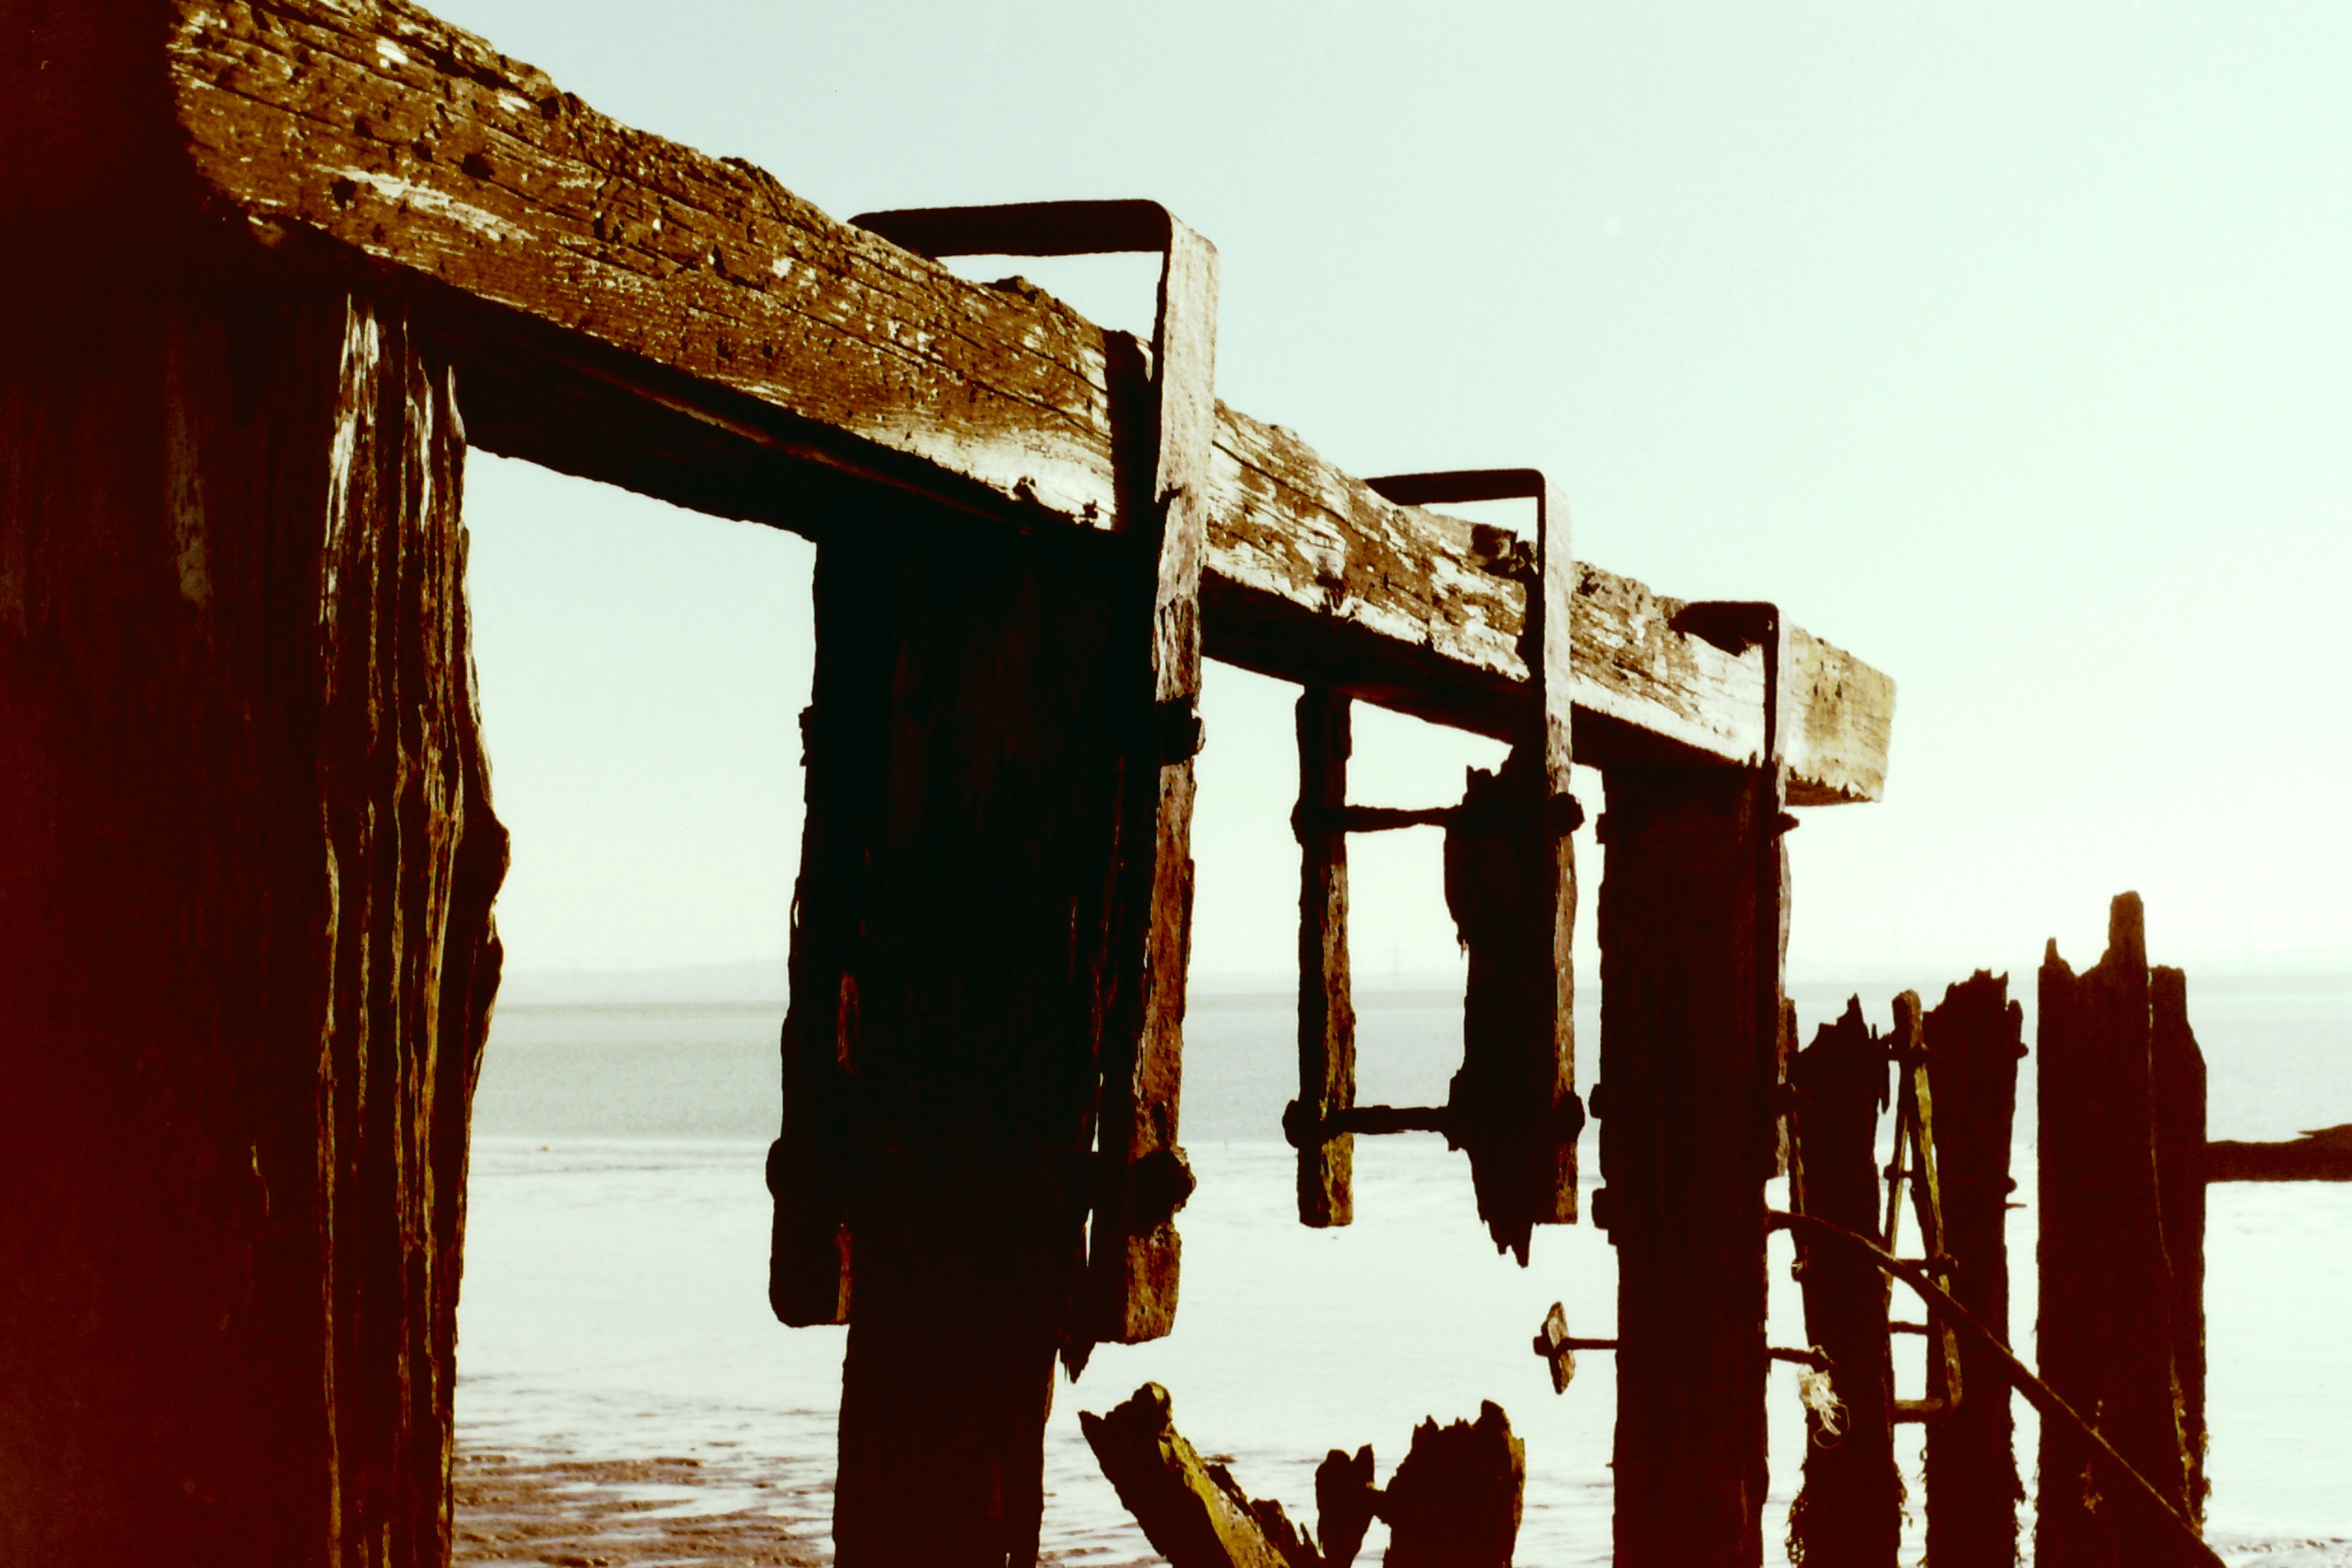
wood, reflection, color, temple, photograph